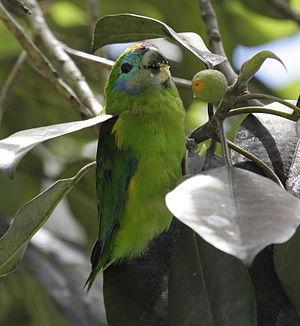
La Psittacule double-œil est une espèce d'oiseau de la famille des Psittacidae originaire des forêts tropicales primaires de Nouvelle-Guinée. Des colonies de cette petite espèce se sont établies le long de la côte australienne dans l'est de la péninsule du cap York. C'est la plus petite espèce de cette famille présente en Australie.